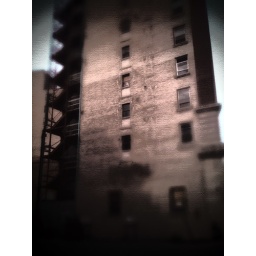
The west facing wall of the building next to the post office in downtown Grand Rapids, Michigan.